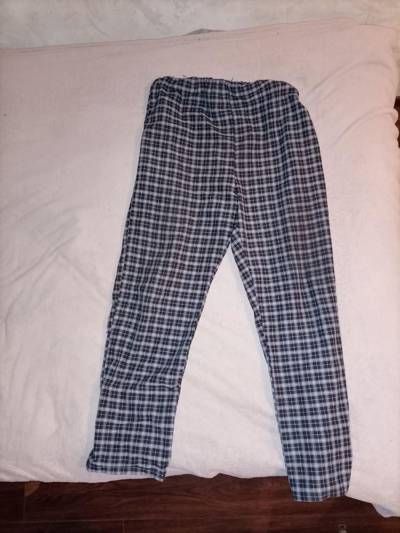
Waste category: clothes